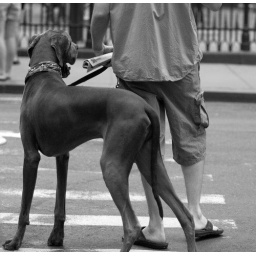
Man walking dog near Wall Street, NY